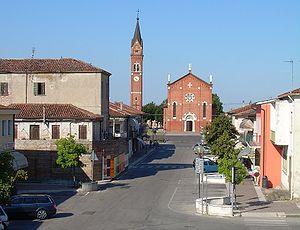
Anguillara Veneta est une commune italienne de 4 679 habitants de la province de Padoue dans la région de la Vénétie en Italie.